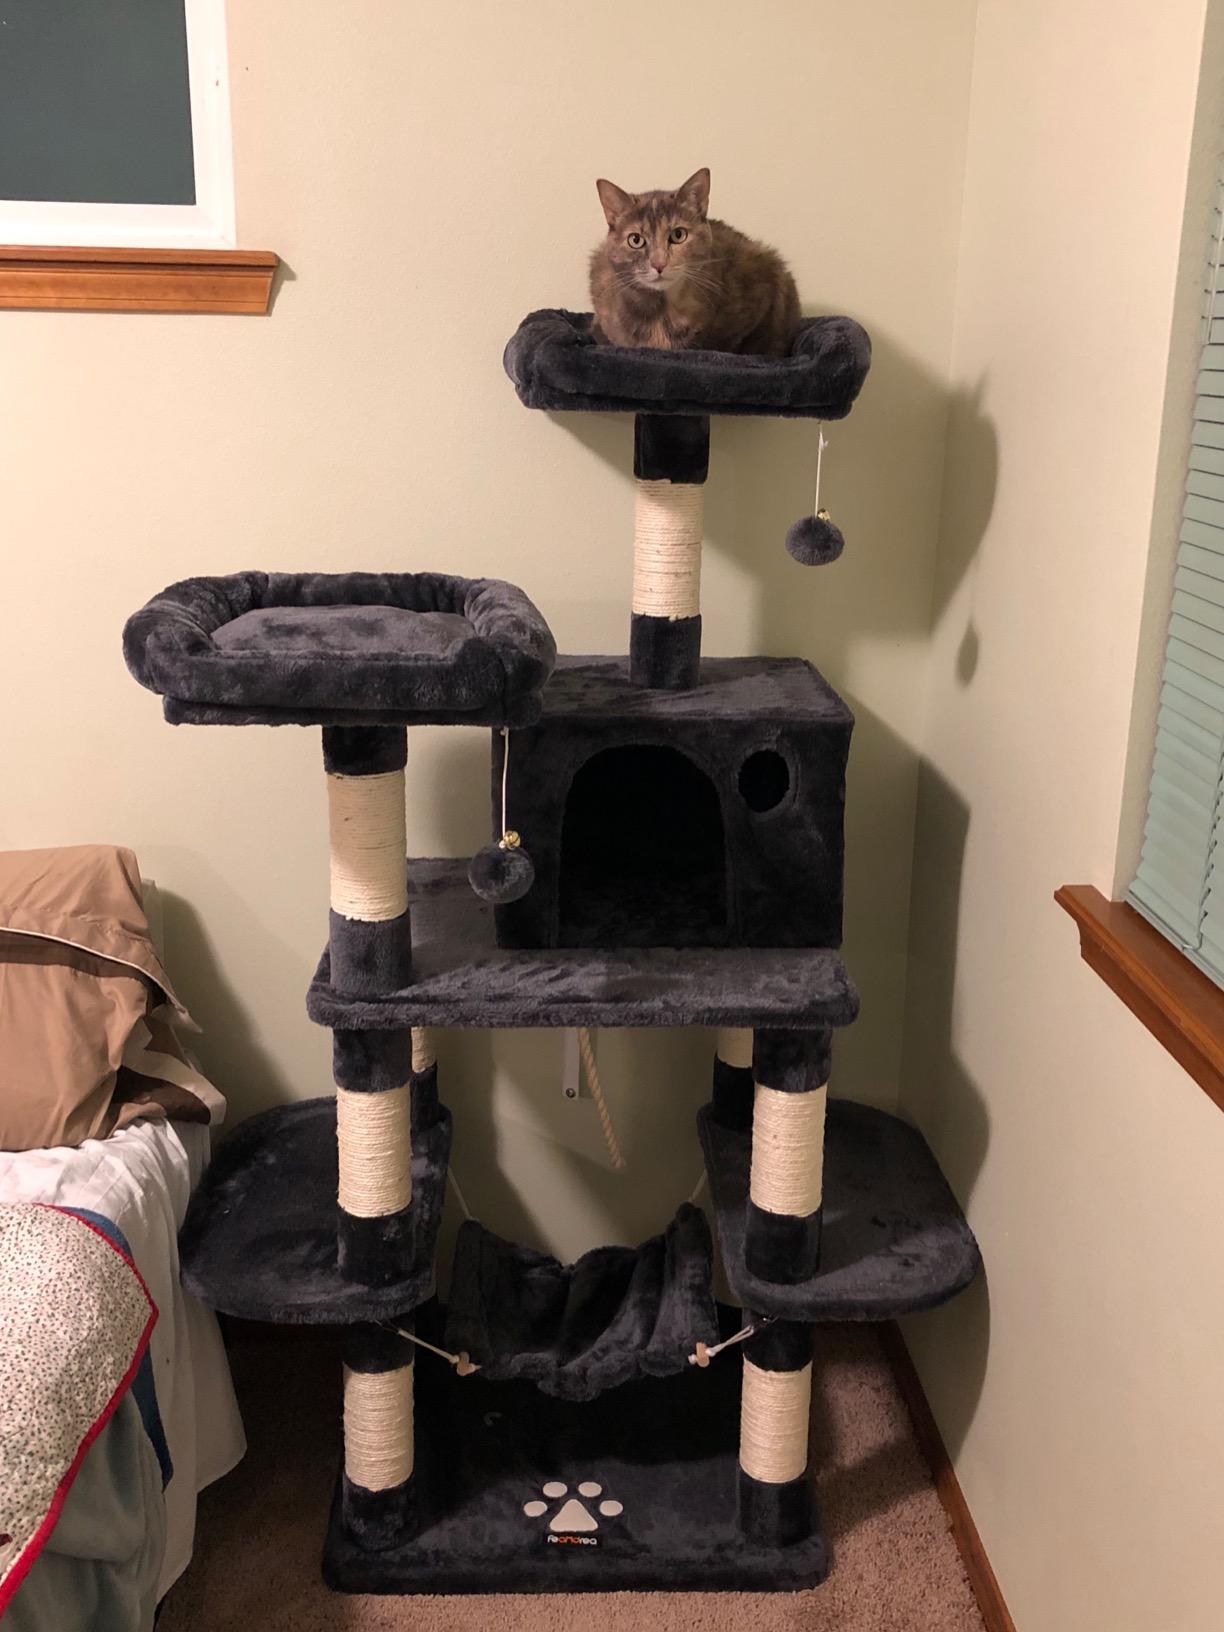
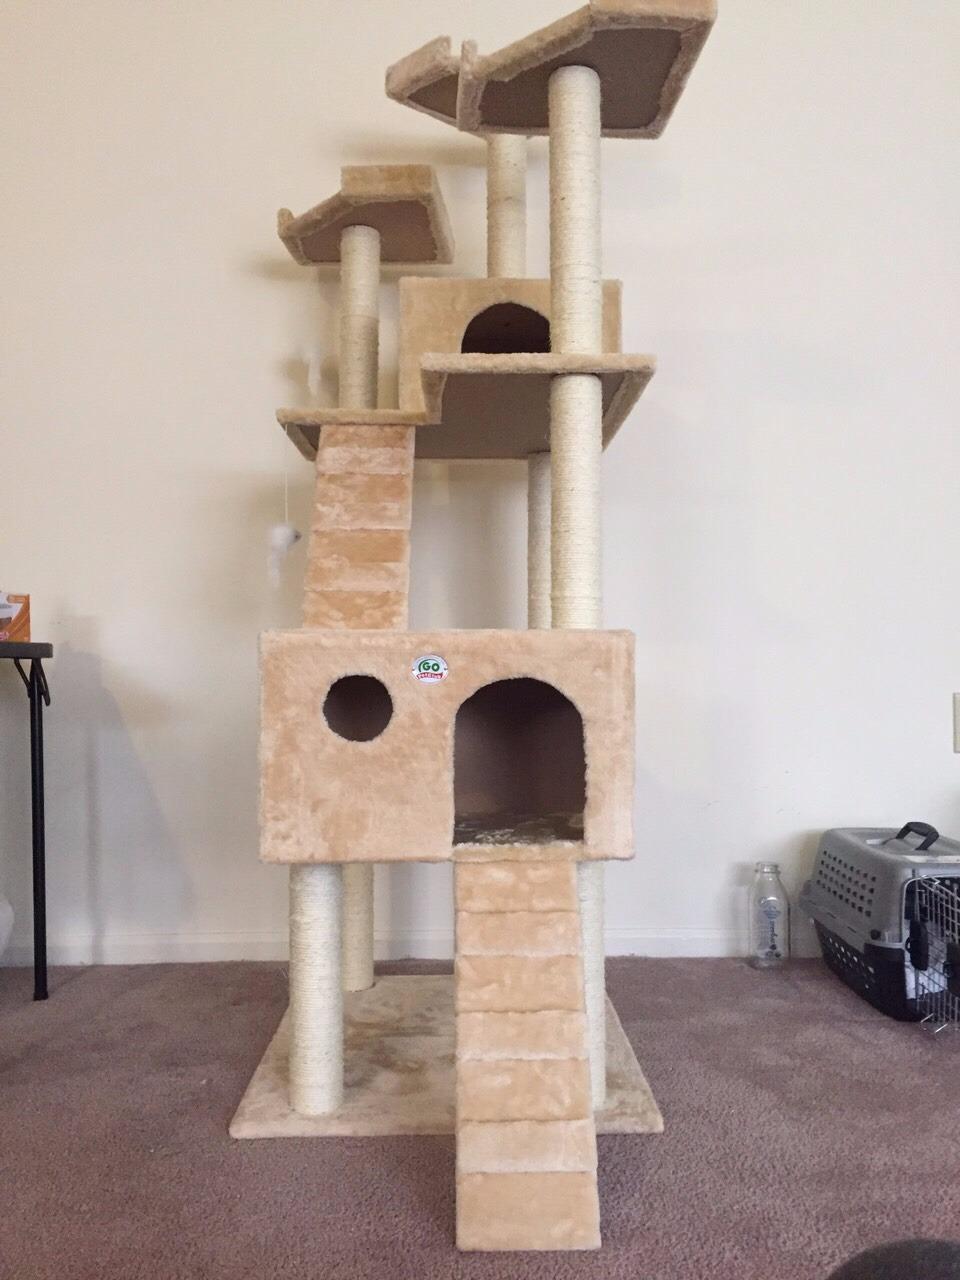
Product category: items_cat tree
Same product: no